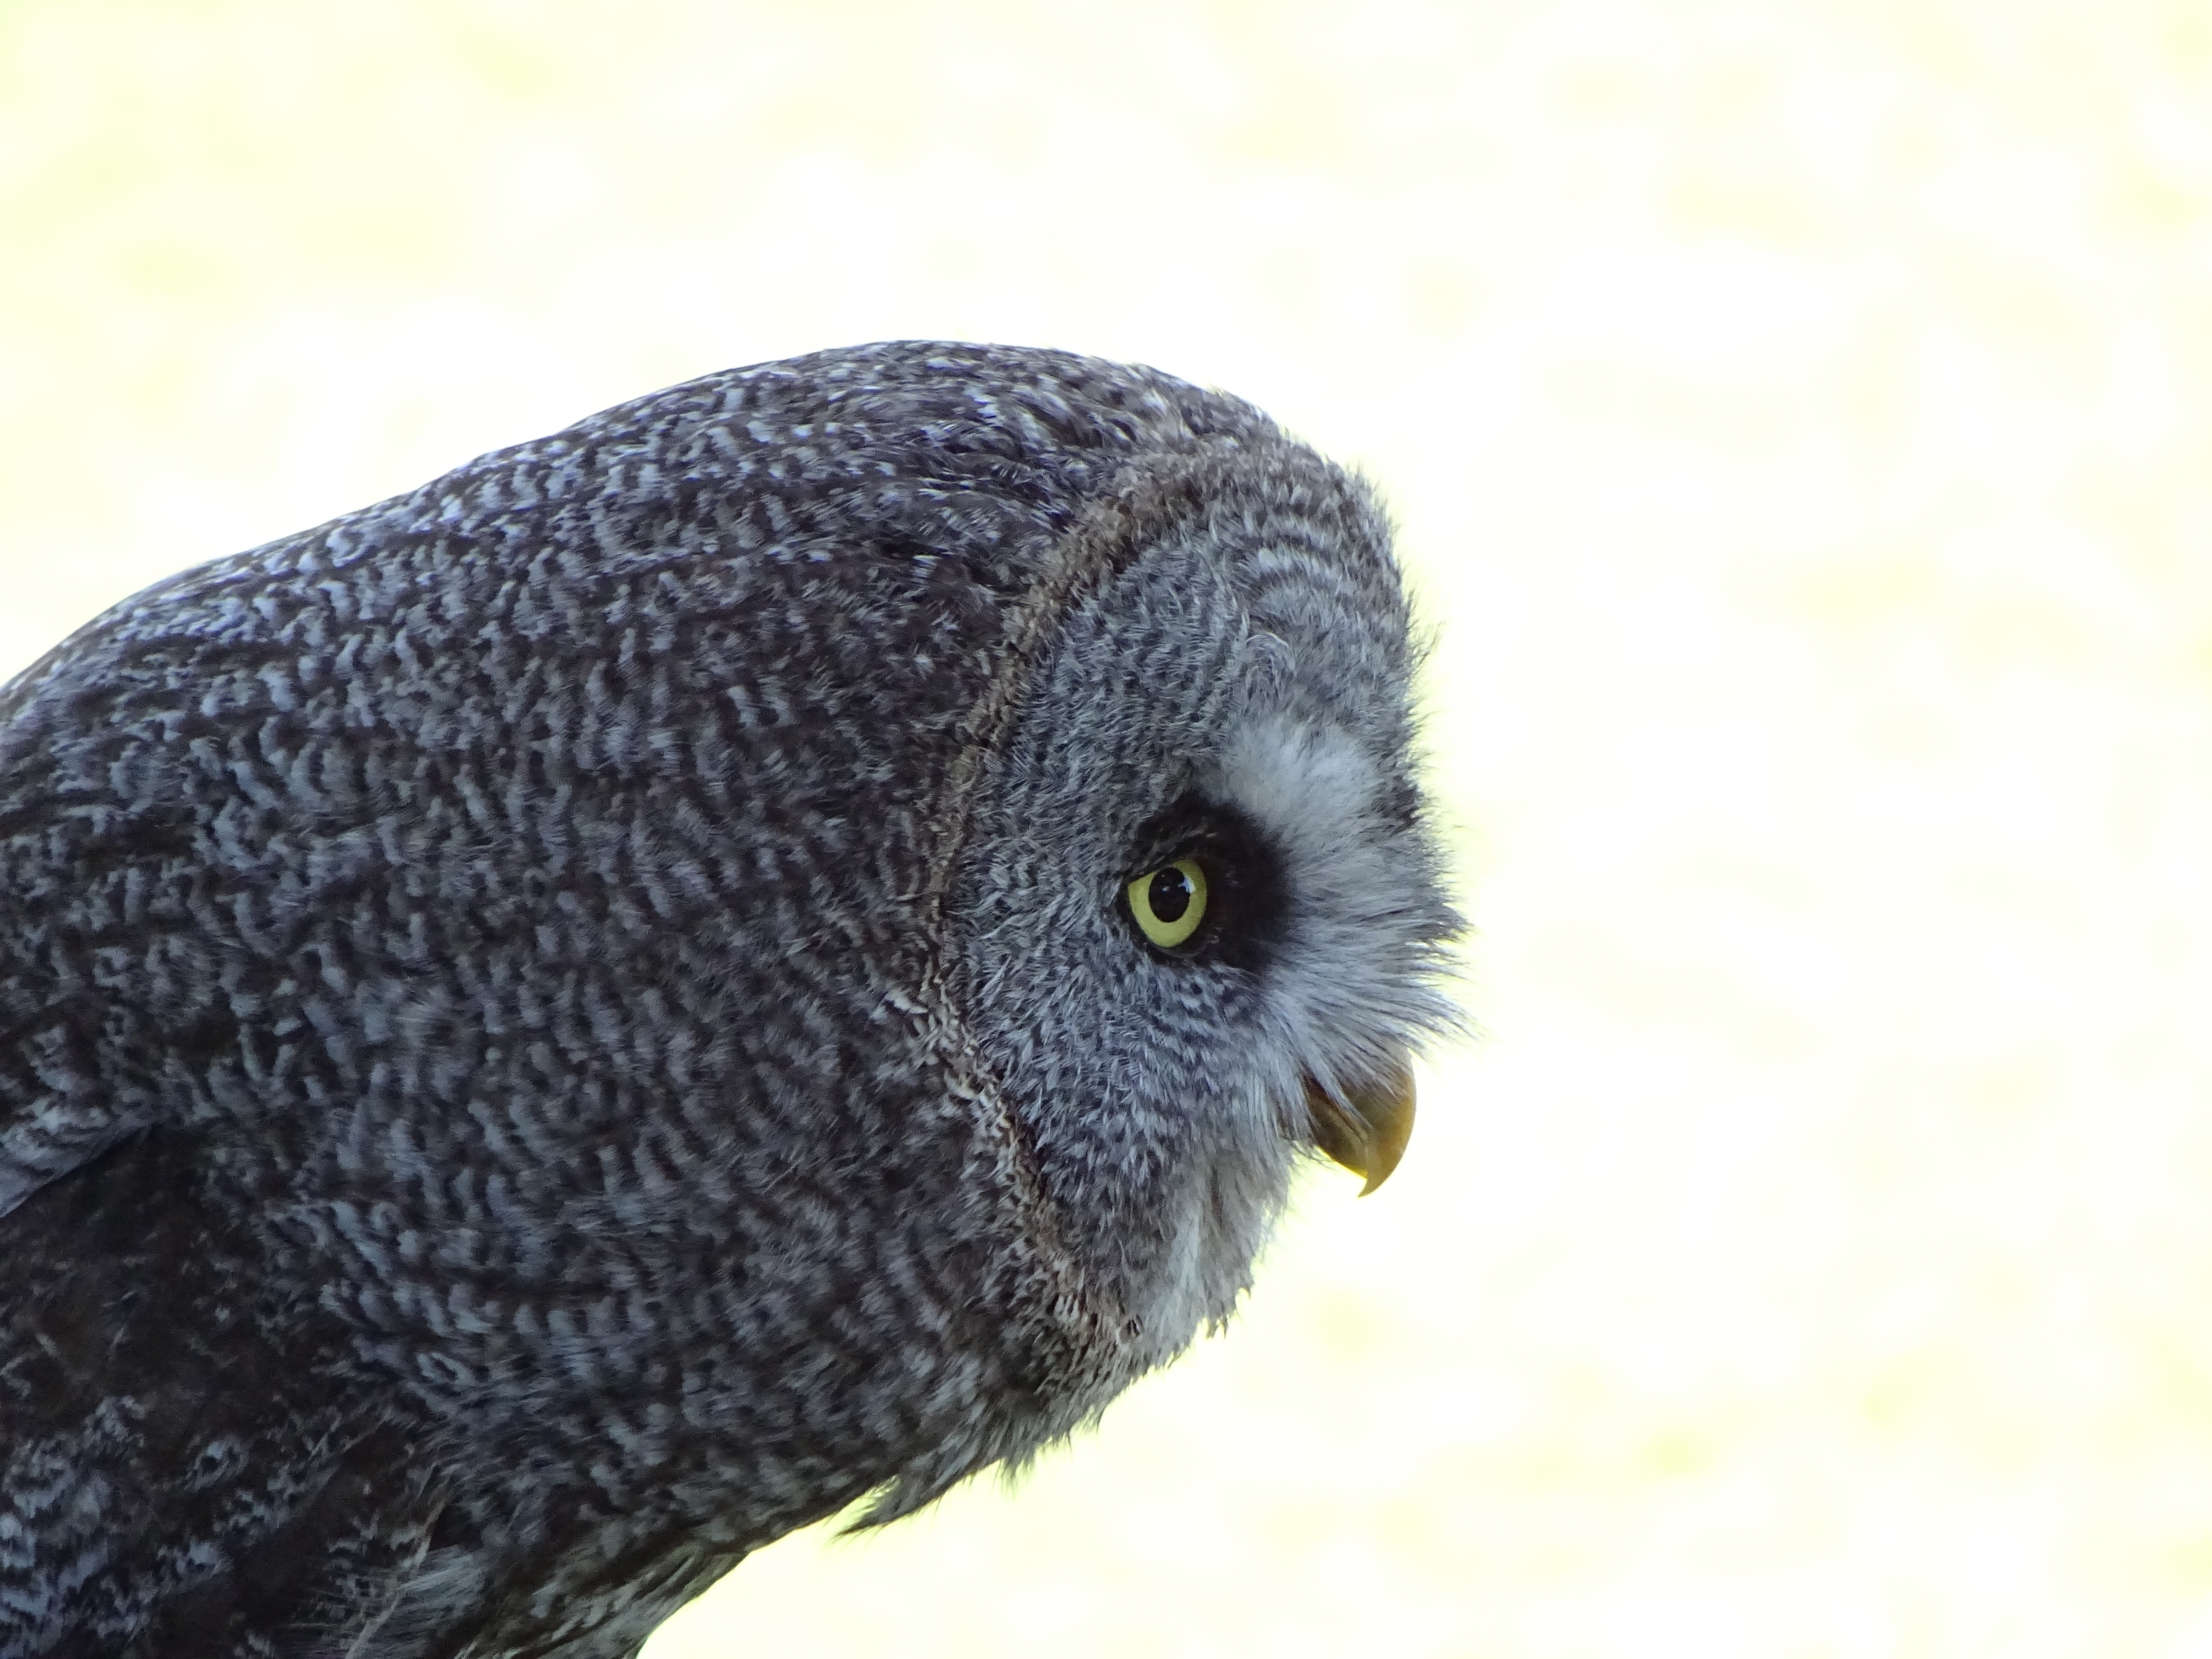
bird, wing, animal, beak, fauna, feathers, animals, vertebrate, ave, falcon, great grey owl, night bird